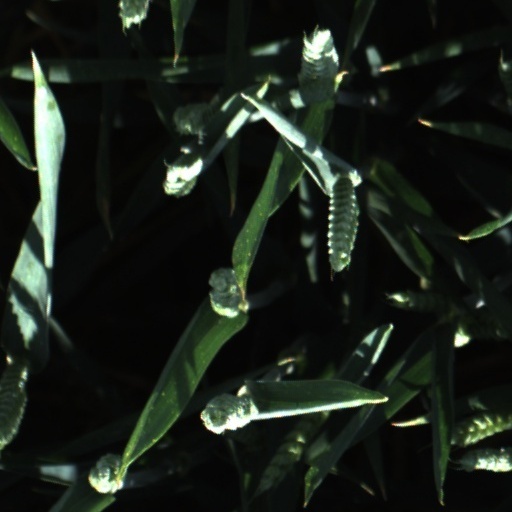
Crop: wheat